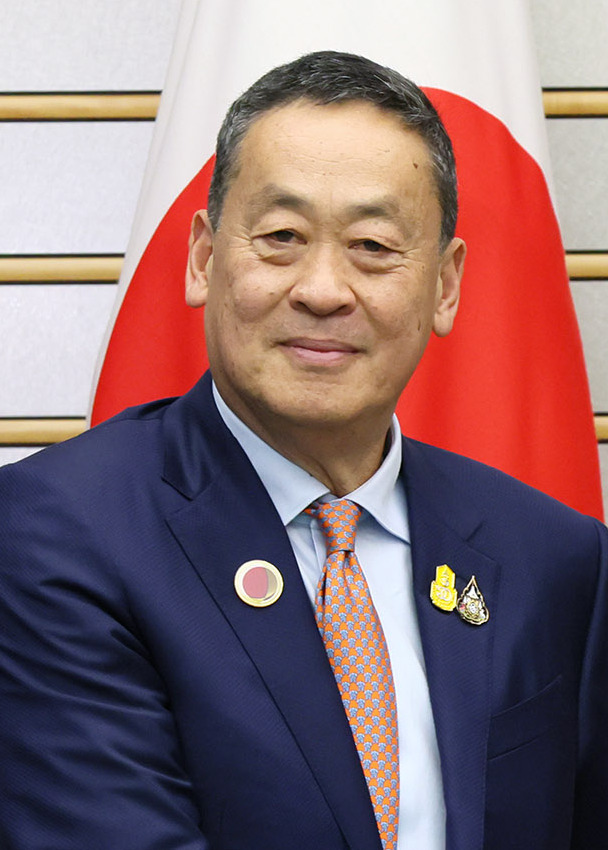
เศรษฐา ทวีสิน

| name = เศรษฐา ทวีสิน
| image = PM Srettha Thavisin 2023 (cropped).jpg
| imagesize = 220px
| office = นายกรัฐมนตรีไทย
| term_start = 22 สิงหาคม พ.ศ. 2566 ประกาศแต่งตั้งนายกรัฐมนตรี ราชกิจจานุเบกษา เล่ม ๑๔๐ ตอนพิเศษ ๒๐๑ ง หน้า ๑ วันที่ ๒๓ สิงหาคม พ.ศ. ๒๕๖๖
| term_end = 14 สิงหาคม พ.ศ. 2567 () ศาลรัฐธรรมนูญวินิจฉัยให้พ้นจากตำแหน่งนายกรัฐมนตรีไทย วันที่ ๑๔ สิงหาคม พ.ศ. ๒๕๖๗
| monarch = พระบาทสมเด็จพระวชิรเกล้าเจ้าอยู่หัว
| predecessor = ประยุทธ์ จันทร์โอชา
| successor = ภูมิธรรม เวชยชัย
| office1 = รัฐมนตรีว่าการกระทรวงการคลังของไทย|รัฐมนตรีว่าการกระทรวงการคลัง
| predecessor1 = อาคม เติมพิทยาไพสิฐ
| successor1 = พิชัย ชุณหวชิร
| deputyminister1 = กฤษฎา จีนะวิจารณะจุลพันธ์ อมรวิวัฒน์
| termstart1 = 1 กันยายน พ.ศ. 2566
| termend1 = 27 เมษายน พ.ศ. 2567()
| primeminister1 = "ตนเอง"
| birth_place = จังหวัดพระนคร ประเทศไทย
| father = อำนวย ทวีสิน
| mother = ชดช้อย ทวีสิน
| party = พรรคเพื่อไทย|เพื่อไทย (2565–ปัจจุบัน)
| residence = ทำเนียบรัฐบาลบ้านพิษณุโลก
| alma_mater = โรงเรียนสาธิตมหาวิทยาลัยศรีนครินทรวิโรฒ ประสานมิตรมหาวิทยาลัยแมสซาชูเซตส์มหาวิทยาลัยบัณฑิตศึกษาแคลร์มอนต์
| signature = Srettha Thavisin signature (2024-03-20).svg
| net_worth = 659.39 ล้านบาท (พ.ศ. 2566)
| order = คนที่ 30
| caption = เศรษฐา ใน พ.ศ. 2566
| termend2 = 27 เมษายน พ.ศ. 2567()
เศรษฐา ทวีสิน (เกิด 15 กุมภาพันธ์ พ.ศ. 2505) ชื่อเล่น นิด เป็นนักธุรกิจและนักการเมืองชาวไทย นายกรัฐมนตรีไทยคนที่ 30 อดีตรัฐมนตรีว่าการกระทรวงการคลังของไทย|รัฐมนตรีว่าการกระทรวงการคลัง ภายหลังได้มีการลงมติเลือกนายกรัฐมนตรีไทย พ.ศ. 2566|การประชุมร่วมกันของรัฐสภาในวันที่ 22 สิงหาคม พ.ศ. 2566 เศรษฐาในฐานะรายชื่อบุคคลที่ได้รับเสนอชื่อเป็นนายกรัฐมนตรีไทย พ.ศ. 2566|บุคคลซึ่งสมควรได้รับแต่งตั้งเป็นนายกรัฐมนตรีของพรรคเพื่อไทย ได้รับความเห็นชอบให้ดำรงตำแหน่งนายกรัฐมนตรีถัดจาก พลเอก ประยุทธ์ จันทร์โอชา
เขาได้รับการศึกษาในสหรัฐ ต่อมาเขาร่วมก่อตั้ง บมจ.แสนสิริ ใน พ.ศ. 2531 ซึ่งต่อมากลายเป็นธุรกิจพัฒนาอสังหาริมทรัพย์ที่มีชื่อเสียงแห่งหนึ่งของประเทศไทย และทำให้เขาเป็นนักธุรกิจอสังหาริมทรัพย์ที่ทรงอิทธิพล ในฐานะประธานอำนวยการและกรรมการผู้จัดการใหญ่ของบริษัทดังกล่าว ก่อนลาออกเพื่อเข้าสู่เส้นทางการเมือง 'เศรษฐา ทวีสิน' ลาออกทุกตำแหน่งในแสนสิริ มีผล 3 เม.ย. ตั้ง 'อภิชาติ' รักษาการแทน, 4 เมษายน 2566, เขาเป็นคนสนิทของทั้งทักษิณ ชินวัตร และยิ่งลักษณ์ ชินวัตร อดีตนายกรัฐมนตรีไทย|นายกรัฐมนตรี ต่อมาได้รับการแต่งตั้งจากพรรคเพื่อไทยให้ทำหน้าที่เป็นประธานที่ปรึกษาของแพทองธาร ชินวัตร บุตรสาวคนเล็กของทักษิณ ซึ่งเป็นหัวหน้าพรรคเพื่อไทย อีกทั้งเป็นหนึ่งในสามแคนดิเดตจากพรรคเพื่อไทยในการเลือกตั้งสมาชิกสภาผู้แทนราษฎรไทยเป็นการทั่วไป พ.ศ. 2566|การเลือกตั้งทั่วไป พ.ศ. 2566 ร่วมกับแพทองธาร และชัยเกษม นิติสิริ อดีตอัยการสูงสุด
หลังพรรคก้าวไกลไม่สามารถจัดตั้งรัฐบาลได้ และมอบสิทธิ์ดังกล่าวให้พรรคเพื่อไทย ทางพรรคได้รวบรวมเสียงจัดตั้งรัฐบาล และเสนอชื่อเขาให้รัฐสภาไทย|รัฐสภาพิจารณา เขาได้รับการลงมติเลือกนายกรัฐมนตรีไทย พ.ศ. 2566|การลงมติเห็นชอบจากสมาชิกรัฐสภาตามเกณฑ์ที่กำหนด และต่อมาพระบาทสมเด็จพระวชิรเกล้าเจ้าอยู่หัว ทรงพระกรุณาโปรดเกล้าฯ ให้แต่งตั้งเขาดำรงตำแหน่งนายกรัฐมนตรี หลังจากนั้นเขาพบหารือกับทั้งนักธุรกิจจากบริษัทชั้นนำขนาดใหญ่ และว่าที่ผู้บัญชาการเหล่าทัพ ต่อมาพระบาทสมเด็จพระวชิรเกล้าเจ้าอยู่หัวทรงพระกรุณาโปรดเกล้าฯ แต่งตั้งคณะรัฐมนตรีไทย คณะที่ 63|คณะรัฐมนตรี ซึ่งเขาควบตำแหน่งรัฐมนตรีว่าการกระทรวงการคลังของไทย|รัฐมนตรีว่าการกระทรวงการคลังอีกตำแหน่งหนึ่งด้วย เพื่อดำเนินโครงการเติมเงินผ่านกระเป๋าเงินดิจิทัล 10,000 บาทตามที่ได้หาเสียงไว้ โดยเขาเป็นประธานคณะกรรมการนโยบายของโครงการนี้
== ปฐมวัยและการศึกษา ==
เศรษฐา ทวีสิน เกิดเมื่อวันที่ 15 กุมภาพันธ์ พ.ศ. 2505 ที่จังหวัดพระนคร โดยเติบโตในครอบครัวที่มีฐานะร่ำรวย เขาเป็นบุตรเพียงคนเดียวของร้อยเอก อำนวย ทวีสิน คือ... แพทย์ผู้ให้ด้วยหัวใจ ธาดา ยิบอินซอย และชดช้อย ทวีสิน (สกุลเดิม จูตระกูล) โดยบิดาเสียชีวิตตั้งแต่เขาอายุสามขวบ ครอบครัวฝั่งบิดามีเชื้อสายชาวฮกเกี้ยน|จีนฮกเกี้ยนและชาวญวน|เวียดนามจากต้นตระกูลคือ เซ็ก แซ่กอ กับนางหว่าง ส่วนครอบครัวฝั่งยายสืบมาจากเลนำคิน ชาวจีนแคะจากประเทศอินโดนีเซีย ที่เข้ามาตั้งรกรากในประเทศไทย
เขามีศักดิ์เป็นหลานอาของคุณหญิงพิมพา สุนทรางกูร ภริยาของพลเอก ประจวบ สุนทรางกูร อดีตรายพระนามและชื่ออธิบดีกรมตำรวจและผู้บัญชาการตำรวจแห่งชาติของไทย|อธิบดีกรมตำรวจ และอดีตรัฐมนตรีว่าการกระทรวงมหาดไทยของไทย|รัฐมนตรีว่าการกระทรวงมหาดไทย ส่วนสายสกุลทางมารดาเกี่ยวข้องกับตระกูลนักธุรกิจไทยเชื้อสายจีน 5 ตระกูล ได้แก่ ยิบอินซอย, จักกะพาก, จูตระกูล, ตระกูลล่ำซำ|ล่ำซำ และบุรณศิริ
เขาสำเร็จการศึกษาระดับประถมศึกษาที่โรงเรียนสาธิตมหาวิทยาลัยศรีนครินทรวิโรฒ ประสานมิตร เปิดประวัติ เศรษฐา ทวีสิน ว่าที่นายกรัฐมนตรีคนที่30 ปริญญาตรีสาขาเศรษฐศาสตร์ มหาวิทยาลัยแมสซาชูเซตส์ และปริญญาโท สาขาการเงิน มหาวิทยาลัยบัณฑิตศึกษาแคลร์มอนต์ (Claremont Graduate University) ในสหรัฐ
== การทำงาน ==
หลังจากสำเร็จการศึกษาใน พ.ศ. 2529 เขาเดินทางกลับมาทำงานที่ประเทศไทยในฐานะผู้ช่วยผู้จัดการผลิตภัณฑ์ของพรอคเตอร์ แอนด์ แกมเบิล (Procter & Gamble) เป็นระยะเวลา 4 ปี ต่อมาเขาร่วมกับอภิชาติ จูตระกูล และวันจักร์ บุรณศิริ ซึ่งทั้งสามเป็นลูกพี่ลูกน้องกันผ่านสายสกุลฝั่งมารดา ก่อตั้งแสนสิริใน พ.ศ. 2531 ซึ่งกลายเป็นหนึ่งในธุรกิจพัฒนาอสังหาริมทรัพย์ที่ใหญ่ที่สุดในประเทศไทย โดยภาระหน้าที่ส่วนใหญ่ของเขาประกอบด้วยการวางแผนเชิงยุทธศาสตร์, การบริหาร และการขับเคลื่อนธุรกิจที่กำลังเติบโตตามแผนของคณะกรรมการบริหารบริษัท
ใน พ.ศ. 2563 เขาซื้อที่ดินที่แพงที่สุด ราคา 3.9 ล้านบาทต่อตารางวา บนถนนสารสินติดกับสวนลุมพินี ซึ่งเดิมเป็นที่ตั้งอาคารสำนักงานของ บมจ. ที ไลฟ์ ประกันชีวิต ด้วยการบริหารจัดการของเขา แสนสิริยังคงสามารถเติบโตได้แม้จะอยู่ในช่วงการระบาดทั่วของโควิด-19 และก่อนได้รับการเสนอในรายชื่อบุคคลที่ได้รับเสนอชื่อเป็นนายกรัฐมนตรีไทย พ.ศ. 2566|บัญชีรายชื่อผู้สมควรดำรงตำแหน่งนายกรัฐมนตรีของพรรคเพื่อไทยสำหรับการเลือกตั้งสมาชิกสภาผู้แทนราษฎรไทยเป็นการทั่วไป พ.ศ. 2566|การเลือกตั้งทั่วไป พ.ศ. 2566 เขาได้โอนหุ้นทั้งหมดในแสนสิริ คิดเป็นสัดส่วน 4.4% ของทุนจดทะเบียนบริษัทในวันที่ 8 มีนาคม พ.ศ. 2566 ให้กับชนัญดา ทวีสิน ผู้เป็นบุตรสาวของเขา
== งานการเมือง ==
ระหว่างวิกฤตการณ์การเมืองไทย พ.ศ. 2556–2557 เขาได้ต่อต้านการเคลื่อนไหวของกลุ่ม กปปส. จนกระทั่งภายหลังการรัฐประหารในประเทศไทย พ.ศ. 2557 เขาเป็นหนึ่งในบุคคลที่ถูกคณะรักษาความสงบแห่งชาติซึ่งนำโดย พลเอก ประยุทธ์ จันทร์โอชา เรียกให้เข้ารายงานตัวที่หอประชุมกองทัพบก เทเวศร์ หลังจากนั้น เมื่อเกิดการระบาดทั่วของโควิด-19 ในประเทศไทย|การระบาดทั่วของโควิด-19 และการประท้วงในประเทศไทย พ.ศ. 2563–2564|การประท้วงซึ่งนำโดยกลุ่มเยาวชน เศรษฐาได้วิจารณ์การบริหารสถานการณ์ดังกล่าวของคณะรัฐมนตรีไทย คณะที่ 62|รัฐบาลซึ่งมีประยุทธ์เป็นนายกรัฐมนตรีในขณะนั้น
เมื่อวันที่ 27 กุมภาพันธ์ พ.ศ. 2566 พรรคเพื่อไทยได้แต่งตั้งให้เขาเป็นประธานที่ปรึกษาหัวหน้าครอบครัวเพื่อไทย โดยมีหน้าที่ให้คำปรึกษาหรือดำเนินการตามที่แพทองธาร ชินวัตร หัวหน้าครอบครัวเพื่อไทยมอบหมาย
=== การเลือกตั้ง สส. เป็นการทั่วไป พ.ศ. 2566 ===
ไฟล์:Srettha Thavisin - 20230326.jpg|220px|thumb|เศรษฐา ทวีสิน ในสัมภาษณ์การหาเสียง|left
ในการเลือกตั้งสมาชิกสภาผู้แทนราษฎรไทยเป็นการทั่วไป พ.ศ. 2566|การเลือกตั้งทั่วไป พ.ศ. 2566 เขาได้รับเลือกให้เป็นหนึ่งในสามรายชื่อบุคคลที่ได้รับเสนอชื่อเป็นนายกรัฐมนตรีไทย พ.ศ. 2566|บุคคลซึ่งสมควรได้รับแต่งตั้งเป็นนายกรัฐมนตรี (แคนดิเดต) ของพรรคเพื่อไทยในวันที่ 5 เมษายน พ.ศ. 2566 ตามคาด! เพื่อไทย ยื่น 3 ชื่อแคนดิเดตนายกฯ ‘อุ๊งอิ๊ง-เศรษฐา-ชัยเกษม’ เขามักได้รับความนิยมตามหลังแพทองธารในผลสำรวจบุคคลที่สนับสนุนให้ดำรงตำแหน่งนายกรัฐมนตรี เขาเริ่มหาเสียงจากเขตคลองเตยในกรุงเทพมหานคร และกล่าวสุนทรพจน์ครั้งแรกที่จังหวัดพิจิตร ต้นเดือนเมษายน เขาประกาศว่าหากตนเป็นนายกรัฐมนตรี จะดำเนินโครงการเติมเงินผ่านกระเป๋าเงินดิจิทัล 10,000 บาท ให้กับประชาชนสัญชาติไทยอายุ 16 ปีขึ้นไปทุกคน กลางเดือนเดียวกัน เขากล่าวที่จังหวัดเลยว่า พรรคเพื่อไทยจะไม่จัดตั้งรัฐบาลร่วมกับพรรคพลังประชารัฐและพรรครวมไทยสร้างชาติ เพราะเป็นพรรคที่จัดตั้งขึ้นเพื่อสืบทอดอำนาจของคณะรักษาความสงบแห่งชาติ ที่มีส่วนร่วมในการรัฐประหารในประเทศไทย พ.ศ. 2557|รัฐประหาร พ.ศ. 2557
หลังการเลือกตั้งในวันที่ 14 พฤษภาคม พรรคเพื่อไทยได้รับคะแนนเสียงเป็นลำดับที่สองตามหลังพรรคก้าวไกล และเข้าร่วมจัดตั้งรัฐบาลของพรรคก้าวไกลร่วมกับอีก 6 พรรค โดยมีการลงนามบันทึกความเข้าใจร่วมกัน ในช่วงเวลาดังกล่าวเศรษฐาสนับสนุนพิธา ลิ้มเจริญรัตน์ ซึ่งเป็นแคนดิเดตนายกรัฐมนตรีของพรรคก้าวไกลมาโดยตลอด อย่างไรก็ดี ในการพิจารณาให้ความเห็นชอบบุคคลซึ่งสมควรได้รับการแต่งตั้งนายกรัฐมนตรีครั้งแรกของที่ประชุมร่วมรัฐสภาไทย|รัฐสภา (ซึ่งประกอบด้วยสภาผู้แทนราษฎรไทย ชุดที่ 26|สภาผู้แทนราษฎร และวุฒิสภาไทย ชุดที่ 12|วุฒิสภา) เมื่อวันที่ 13 กรกฎาคม พิธาได้รับคะแนนเสียงเห็นชอบให้ดำรงตำแหน่งนายกรัฐมนตรีไม่ถึงกึ่งหนึ่งของจำนวนสมาชิกทั้งหมดของรัฐสภาตามที่รัฐธรรมนูญแห่งราชอาณาจักรไทย พุทธศักราช 2560|รัฐธรรมนูญ พ.ศ. 2560 กำหนด ต่อมาในวันที่ 19 กรกฎาคม รัฐสภามีมติห้ามเสนอชื่อพิธาซ้ำในสมัยประชุมเดียวกัน ส่งผลให้พรรคก้าวไกลมอบสิทธิ์การเป็นแกนนำจัดตั้งรัฐบาลให้พรรคเพื่อไทย โดยพรรคเพื่อไทยได้ยกเลิกบันทึกความเข้าใจฉบับดังกล่าว ต่อมาพรรคภูมิใจไทยเข้าร่วมรัฐบาลในวันที่ 7 สิงหาคม
ภายหลังศาลรัฐธรรมนูญ (ประเทศไทย)|ศาลรัฐธรรมนูญตีตกคำร้องจากผู้ตรวจการแผ่นดินให้สืบสวนการขัดแย้งต่อรัฐธรรมนูญของมติรัฐสภาที่ห้ามไม่ให้เสนอชื่อพิธาอีกครั้ง ทำให้พรรคเพื่อไทยมีมติเสนอชื่อเศรษฐาให้ที่ประชุมร่วมกันของรัฐสภาพิจารณาให้ความเห็นชอบในการดำรงตำแหน่งนายกรัฐมนตรี หลังจากนั้นพรรคพลังประชารัฐและพรรครวมไทยสร้างชาติก็เข้าร่วมรัฐบาลของพรรคเพื่อไทยเช่นกัน แม้จะขัดกับสัญญาที่ให้ไว้ก่อนการเลือกตั้ง แต่เศรษฐากล่าวว่ามีความจำเป็น
== การดำรงตำแหน่งนายกรัฐมนตรี ==
ไฟล์:Srettha Thavisin 20230822.jpg|right|thumb|220px|เศรษฐาให้สัมภาษณ์หลังการประชุมร่วมกันของรัฐสภาเพื่อพิจารณาให้ความเห็นชอบบุคคลซึ่งสมควรได้รับการแต่งตั้งเป็นนายกรัฐมนตรีเมื่อ 22 สิงหาคม พ.ศ. 2566 เสร็จสิ้น
ไฟล์:President Biden participates in a family photo with APEC economies and guest economies - 2023.jpg|thumb|เศรษฐาถ่ายภาพร่วมกับผู้นำเอเปคในการประชุมที่ซานฟรานซิสโกเมื่อเดือนพฤศจิกายน พ.ศ. 2566
ในการลงมติเลือกนายกรัฐมนตรีไทย พ.ศ. 2566|การพิจารณาให้ความเห็นชอบบุคคลซึ่งสมควรได้รับการแต่งตั้งเป็นนายกรัฐมนตรีรอบที่ 3 เมื่อวันที่ 22 สิงหาคม พ.ศ. 2566 นายแพทย์ ชลน่าน ศรีแก้ว หัวหน้าพรรคเพื่อไทย ได้เสนอชื่อ เศรษฐา ทวีสิน ให้รัฐสภาพิจารณาให้ความเห็นชอบ และเขาได้รับคะแนนเสียงเห็นชอบ 482 เสียง จากจำนวนสมาชิกที่ลงคะแนนทั้งหมด 728 คน ซึ่งเกินกึ่งหนึ่งของจำนวนสมาชิกทั้งหมดของรัฐสภาตามรัฐธรรมนูญ ส่งผลให้เศรษฐาได้ดำรงตำแหน่งนายกรัฐมนตรีไทยคนที่ 30 และคะแนนเห็นชอบส่วนหนึ่งในครั้งนี้มาจากอดีตสมาชิกของคณะรัฐประหารที่เคยมีส่วนร่วมในการรัฐประหารรัฐบาลของพรรคเพื่อไทยทั้ง 2 ครั้ง คือ คณะมนตรีความมั่นคงแห่งชาติ อาทิ พลตำรวจเอก เสรีพิศุทธ์ เตมียเวส หัวหน้าพรรคเสรีรวมไทย และคณะรักษาความสงบแห่งชาติ อาทิ พลเอก ปรีชา จันทร์โอชา, พลตำรวจเอก อดุลย์ แสงสิงแก้ว, พลเอก ธนะศักดิ์ ปฏิมาประกร, พลอากาศเอก ประจิน จั่นตอง เป็นต้น มติรัฐสภา 482:165 โหวต เศรษฐา ทวีสิน นั่งนายกฯ 100 วันหลังเลือกตั้ง เศรษฐาจึงเป็นนายกรัฐมนตรีคนแรกที่ได้รับการเห็นชอบจากสมาชิกคณะรัฐประหารทั้ง 2 คณะข้างต้นไฟล์:US Emb Kodec met TH PM Srettha Thavisin, 7 Sept 2023 04.jpg|thumb|เศรษฐาพบกับเอกอัครราชทูตสหรัฐ รอเบิร์ต เอฟ. โกเด็ก ที่ที่ทำการพรรคเพื่อไทยใน พ.ศ. 2566
ไฟล์:TH PM Srettha Thavisin at the 78th UNGA, Sept 22, 2023.webp|thumb|เศรษฐากล่าวสุนทรพจน์ที่สมัชชาใหญ่แห่งสหประชาชาติครั้งที่ 78 ใน พ.ศ. 2566
พระบาทสมเด็จพระวชิรเกล้าเจ้าอยู่หัว มีพระบรมราชโองการแต่งตั้งเศรษฐาเป็นนายกรัฐมนตรีคนที่ 30 ของประเทศไทย แทนที่ พลเอก ประยุทธ์ จันทร์โอชา เมื่อวันที่ 22 สิงหาคม พ.ศ. 2566 โดยมีพิธีรับสนองพระบรมราชโองการในช่วงเย็นของวันถัดมา ณ ที่ทำการพรรคเพื่อไทย ต่อมาในวันที่ 24 สิงหาคม เศรษฐาได้เข้าพบ พล.อ.ประยุทธ์ ที่ทำเนียบรัฐบาลไทย|ทำเนียบรัฐบาล นับเป็นครั้งแรกนับตั้งแต่การปฏิวัติสยาม พ.ศ. 2475|การปฏิวัติ พ.ศ. 2475 ที่นายกรัฐมนตรีซึ่งได้รับการแต่งตั้งใหม่ เข้าพบนายกรัฐมนตรีผู้ปฏิบัติหน้าที่ในรัฐบาลรักษาการ วันต่อมาเขาลงพื้นที่ครั้งแรกหลังดำรงตำแหน่งนายกรัฐมนตรีที่จังหวัดภูเก็ตและต่อไปยังจังหวัดพังงาในวันรุ่งขึ้น ทั้งนี้ การเดินทางดังกล่าวเป็นไปในนามพรรคเพื่อไทย
ต่อมาเขาได้พบกับนักธุรกิจชั้นนำ ได้แก่ วิชิต สุรพงษ์ชัย กับ อาทิตย์ นันทวิทยา จากธนาคารไทยพาณิชย์, ฐาปน สิริวัฒนภักดี จากไทยเบฟเวอเรจ, ศุภชัย เจียรวนนท์ จากเครือเจริญโภคภัณฑ์, ปลิว ตรีวิศวเวทย์ จาก ช.การช่าง, อัยยวัฒน์ ศรีวัฒนประภา จากคิง เพาเวอร์, จรีพร จารุกรสกุล จากดับบลิวเอชเอ คอร์ปอเรชั่น รวมถึงสนั่น อังอุบลกุล ประธานสภาหอการค้าแห่งประเทศไทย ถัดมาเขาได้พบกับสุพัฒนพงษ์ พันธ์มีเชาว์ และหม่อมหลวงชโยทิต กฤดากร บุคลากรในทีมเศรษฐกิจของพรรครวมไทยสร้างชาติ ซึ่งมีกระแสข่าวว่าจะได้โควต้ารัฐมนตรีว่าการกระทรวงพลังงาน หลังการหารือดังกล่าว เศรษฐาประกาศว่าจะลดค่าไฟฟ้าและค่าน้ำมันดีเซลทันทีหลังการประชุมคณะรัฐมนตรีนัดแรก
ในวันที่ 1 กันยายน พ.ศ. 2566 พระบาทสมเด็จพระวชิรเกล้าเจ้าอยู่หัว มีพระบรมราชโองการโปรดเกล้าฯ แต่งตั้งคณะรัฐมนตรีใหม่ โดยเศรษฐาควบตำแหน่งรัฐมนตรีว่าการกระทรวงการคลังของไทย|รัฐมนตรีว่าการกระทรวงการคลัง สองวันต่อมาเขาพร้อมด้วย ปานปรีย์ พหิทธานุกร รายชื่อรองนายกรัฐมนตรีไทย|รองนายกรัฐมนตรีและรัฐมนตรีว่าการกระทรวงการต่างประเทศของไทย|รัฐมนตรีว่าการกระทรวงการต่างประเทศ และสุทิน คลังแสง รัฐมนตรีว่าการกระทรวงกลาโหมของไทย|รัฐมนตรีว่าการกระทรวงกลาโหม ได้ร่วมรับประทานอาหารกลางวันและแลกเปลี่ยนความคิดเห็นกับพลเอก ทรงวิทย์ หนุนภักดี ว่าที่รายชื่อผู้บัญชาการทหารสูงสุดของไทย|ผู้บัญชาการทหารสูงสุด, พลเอก เจริญชัย หินเธาว์ ว่าที่รายพระนามและชื่อผู้บัญชาการทหารบกไทย|ผู้บัญชาการทหารบก และพลเรือเอก อะดุง พันธุ์เอี่ยม ว่าที่รายชื่อผู้บัญชาการทหารเรือไทย|ผู้บัญชาการทหารเรือ ณ โรงแรมโรสวู้ด กรุงเทพ ถนนเพลินจิต วันถัดจากนั้นเขากล่าวว่าตนกับพลเอกทรงวิทย์จะเข้าร่วมประชุมสมัชชาใหญ่แห่งสหประชาชาติในช่วงกลางเดือนกันยายน เนื่องจากมีประเด็นการเจรจาด้านความมั่นคงกับสหรัฐ
เศรษฐาได้นำคณะรัฐมนตรีชุดใหม่ รวมจำนวน 33 คน เข้าเฝ้าทูลละอองธุลีพระบาทถวายสัตย์ปฏิญาณก่อนเข้ารับหน้าที่ ในช่วงบ่ายของวันที่ 5 กันยายน หลังจากนั้นเขากล่าวว่ารัฐบาลจะฟื้นฟูนิติธรรม|หลักนิติธรรมที่เข้มแข็ง มีประสิทธิภาพ โปร่งใส ภายใต้หลักการมีส่วนร่วมของประชาชน และจะสร้างความเท่าเทียมเพื่อเปลี่ยนไทยสู่ประเทศที่มีความมั่นคง มั่งคั่ง ยั่งยืนในอนาคต ในวันรุ่งขึ้นเขาได้นัดประชุมคณะรัฐมนตรีเป็นกรณีพิเศษ อีกทั้งมีการเผยแพร่การแถลงนโยบายของคณะรัฐมนตรีไทย คณะที่ 63|คำแถลงนโยบายต่อรัฐสภาแก่สื่อมวลชน
เขาลงพื้นที่ภาคอีสาน (ประเทศไทย)|ภาคตะวันออกเฉียงเหนือครั้งแรกในฐานะนายกรัฐมนตรีเมื่อวันที่ 7 กันยายน พ.ศ. 2566 ก่อนการแถลงนโยบายของคณะรัฐมนตรีไทย คณะที่ 63|แถลงนโยบายต่อรัฐสภาในอีก 4 วันถัดจากนั้น ภายหลังเสร็จสิ้นการแถลงนโยบายซึ่งใช้เวลา 2 วัน (11 และ 12 กันยายน) คณะรัฐมนตรีจึงประชุมอย่างเป็นทางการนัดแรกในวันรุ่งขึ้น (13 กันยายน) โดยเขาได้แต่งตั้งคณะกรรมการยุทธศาสตร์ซอฟต์พาวเวอร์แห่งชาติ โดยมีตนเองเป็นประธานกรรมการ, แพทองธาร ชินวัตร เป็นรองประธานกรรมการ และมีกรรมการอื่น เช่น ชฎาทิพ จูตระกูล, พิมล ศรีวิกรม์, หม่อมราชวงศ์เฉลิมชาตรี ยุคล, ดวงฤทธิ์ บุนนาค ,เสริมคุณ คุณาวงศ์,วิเชียร ฤกษ์ไพศาล เป็นต้น โดยมีนายแพทย์ สุรพงษ์ สืบวงศ์ลี เป็นกรรมการและเลขานุการ เขายังแต่งตั้งนลินี ทวีสิน เป็นผู้แทนการค้าไทยอีกด้วย 2 วันถัดมา (15 กันยายน) เขาได้แต่งตั้งคณะที่ปรึกษานายกรัฐมนตรี โดยมีกิตติรัตน์ ณ ระนอง อดีตรองนายกรัฐมนตรีและรัฐมนตรีว่าการกระทรวงการคลังในคณะรัฐมนตรีไทย คณะที่ 60|รัฐบาลยิ่งลักษณ์ ชินวัตร เป็นประธานที่ปรึกษา
ต่อมาเมื่อวันที่ 3 ตุลาคม พ.ศ. 2566 คณะรัฐมนตรีมีมติเห็นชอบให้แต่งตั้งคณะกรรมการอีก 2 ชุด คือ คณะกรรมการนโยบายโครงการเติมเงินผ่านกระเป๋าเงินดิจิทัล 10,000 บาท และพระราชพิธีมหามงคลเฉลิมพระชนมพรรษา 6 รอบ 28 กรกฎาคม 2567#คณะกรรมการจัดงานเฉลิมพระเกียรติ|คณะกรรมการอำนวยการจัดงานพระราชพิธีมหามงคลเฉลิมพระชนมพรรษา 6 รอบ 28 กรกฎาคม 2567 โดยตนเองเป็นประธานกรรมการทั้ง 2 ชุด ในวันเดียวกันเกิดเหตุกราดยิงที่สยามพารากอน เขาสั่งการให้พลตำรวจเอก ต่อศักดิ์ สุขวิมล รายพระนามและชื่ออธิบดีกรมตำรวจและผู้บัญชาการตำรวจแห่งชาติของไทย|ผู้บัญชาการตำรวจแห่งชาติ พร้อมด้วยคณะทำงาน ลงพื้นที่ติดตามสถานการณ์ และรายงานความคืบหน้าเหตุการณ์ที่เกิดขึ้นให้ทราบเป็นระยะ ภายหลังเหตุการณ์สงบลง เขาได้กล่าวแสดงความเสียใจและให้กำลังใจแก่ครอบครัวของผู้เสียชีวิตและผู้บาดเจ็บ อีกทั้งได้เข้าตรวจสอบสถานที่เกิดเหตุ และเยี่ยมผู้ได้รับบาดเจ็บ ในช่วงค่ำวันเดียวกัน วันต่อมาในพิธีเปิดโซนเอสซีบี เอกซ์ เน็กซ์ เทค ในอาคารดังกล่าว เขากล่าวว่าจะไม่ให้เกิดเหตุการณ์กราดยิงเช่นนี้อีก และว่ารัฐบาลให้ความสำคัญกับการป้องกันและความปลอดภัยของประชาชน นายกรัฐมนตรีเปิดงาน “SCBX NEXT TECH” เทคคอมมูนิตี้แห่งโลกอนาคตในยุคดิจิทัล สร้างกลุ่มคนดิจิทัล ขับเคลื่อนการพัฒนาเศรษฐกิจและสังคมของประเทศ ให้มีความเจริญก้าวหน้า อีกทั้งกล่าวว่ามีกำหนดเดินทางไปพบเอกอัครราชทูตสาธารณรัฐประชาชนจีนเพื่อรายงานเหตุการณ์และขอโทษด้วยตนเอง
ต่อมาเมื่อวันที่ 3 มีนาคม พ.ศ. 2567 คณะรัฐมนตรีมีมติแต่งตั้งคณะกรรมการกำหนดเป้าหมายและนโยบายกำลังคนภาครัฐเพื่อดำเนินงานต่อเนื่องจากสมัยรัฐบาลประยุทธ์ โดยเศรษฐาเป็นรองประธานกรรมการในฐานะรัฐมนตรีว่าการกระทรวงการคลังของไทย|รัฐมนตรีว่าการกระทรวงการคลัง
ในวันที่ 27 เมษายน พ.ศ. 2567 ได้มีพระบรมราชโองการโปรดเกล้าฯ ซึ่งเศรษฐาเป็นผู้รับสนองพระบรมราชโองการในฐานะนายกรัฐมนตรี ให้เขาพ้นจากตำแหน่งรัฐมนตรีว่าการกระทรวงการคลัง โดยพิชัย ชุณหวชิร มารับตำแหน่งแทนอนึ่งลายมือชื่อในธนบัตรไทยของนายเศรษฐาแตกต่างจากลายมือชื่อในหนังสือราชการอย่างสิ้นเชิง
ต่อมาเมื่อวันที่ 14 สิงหาคม พ.ศ. 2567 ศาลรัฐธรรมนูญได้วินิจฉัยถอดถอนเศรษฐาพ้นจากตำแหน่งนายกรัฐมนตรี จากกรณีทูลเกล้าฯ แต่งตั้งพิชิต ชื่นบาน เป็นรัฐมนตรีประจำสำนักนายกรัฐมนตรีไทย|รัฐมนตรีประจำสำนักนายกรัฐมนตรี ทั้ง ๆ ที่พิชิตเป็นบุคคลที่ขาดคุณสมบัติหรือมีลักษณะต้องห้ามในการดำรงตำแหน่งรัฐมนตรี
== ข้อวิจารณ์ ==
เมื่อวันที่ 17 สิงหาคม พ.ศ. 2566 ชูวิทย์ กมลวิศิษฎ์ ยื่นกล่าวโทษเศรษฐาต่อพลตำรวจเอก สุรเชษฐ์ หักพาล รองผู้บัญชาการตำรวจแห่งชาติ ให้สืบสวนการซื้อที่ดินของเศรษฐาเมื่อปี พ.ศ. 2563 ซึ่งชูวิทย์อ้างว่าเศรษฐาและแสนสิริมีพฤติการณ์หลบเลี่ยงภาษี ต่อมาอุทัย อุทัยแสงสุข ประธานผู้บริหารสายงานปฏิบัติการ บริษัท แสนสิริ จำกัด (มหาชน) ออกแถลงการณ์ชี้แจง โดยระบุว่าสัญญาจะซื้อจะขายที่ดินแปลงดังกล่าวระหว่างแสนสิริกับผู้ขาย กำหนดให้ผู้ขายเป็นผู้รับผิดชอบภาษีอากร ค่าธรรมเนียมและค่าใช้จ่ายในการโอนกรรมสิทธิ์ทั้งหมด ประกอบกับเป็นหน้าที่ตามกฎหมายของผู้ขายในการเสียภาษีอากรข้างต้นด้วย หลังจากนั้นเศรษฐาได้ยื่นฟ้องร้องชูวิทย์ในข้อหาหมิ่นประมาทและเรียกร้องค่าเสียหายจำนวน 500 ล้านบาท
หลังการลงมติรัฐสภาเสียงข้างมากรับรองการเป็นนายกรัฐมนตรีของเศรษฐา เขาถูกวิจารณ์โดยสมบัติ บุญงามอนงค์ ผู้สนับสนุนและลงคะแนนให้พรรคเพื่อไทย รวมถึงคาดหวังให้เศรษฐาดำรงตำแหน่งในช่วงก่อนการเลือกตั้ง ว่าเศรษฐาได้มาซึ่งตำแหน่งจากการ "ถอนตัวจากพรรคฝ่ายประชาธิปไตยแล้วไปจับมือกับพรรคสืบทอดอำนาจ"
ในห้วงการแถลงนโยบายของคณะรัฐมนตรีไทย คณะที่ 63|การแถลงนโยบายของคณะรัฐมนตรีต่อรัฐสภาเมื่อวันที่ 11 กันยายน พ.ศ. 2566 ศิริกัญญา ตันสกุล รองหัวหน้าพรรคก้าวไกลและหัวหน้าทีมเศรษฐกิจของพรรค วิจารณ์คำแถลงนโยบายของรัฐบาลเศรษฐาว่าคลุมเครือและไม่มีเป้าหมายหรือกรอบเวลา ศิริกัญญากล่าวว่า "คำแถลงนโยบายนี้ก็ไม่แตกต่างไปจากเอกสารที่ออกมาก่อนหน้า ไม่ได้บอกอะไร มีแค่คำพูดกว้าง ๆ ไม่มีตัวชี้วัดและมีแต่คำขยายเต็มไปหมด ถ้าบอกว่านี่คือจีพีเอส ประเทศก็คงหลงทาง ว่างเปล่า"
== ชีวิตส่วนตัว ==
ชีวิตของเศรษฐาในช่วงวัยเด็กมักป่วยบ่อย และตรวจพบว่าไตข้างหนึ่งไม่แข็งแรง จึงต้องผ่าตัดเอาไตข้างดังกล่าวออก ด้วยเหตุนี้จึงเน้นรักษาสุขภาพให้แข็งแรง เขามักรับประทานผักก่อนอาหารจานหลักเสมอ ส่องชีวิตและร่างกายที่คนไม่เคยรู้ นายกฯใหม่ “เศรษฐา ทวีสิน” เขาเคยให้สัมภาษณ์ยอมรับว่าตนมีบุคลิกขึงขัง จริงจัง แต่มีความประนีประนอม
ในวันที่ได้รับตำแหน่งนายกรัฐมนตรี เขามีส่วนสูง 192 เซนติเมตร เป็นผู้นำรัฐบาลในกลุ่มสมาคมประชาชาติแห่งเอเชียตะวันออกเฉียงใต้|อาเซียนที่มีความสูงมากที่สุดในประเทศไทย และสูงเป็นอันดับสามของโลก รองจากเอดี รามา นายกรัฐมนตรีประเทศแอลเบเนีย|แอลเบเนีย และอาเล็กซานดาร์ วูชิช ประธานาธิบดีเซอร์เบีย
เขาสมรสกับแพทย์หญิงพักตร์พิไล ทวีสิน|พักตร์พิไล (สกุลเดิม: ปลัดรักษา) มีบุตรด้วยกัน 3 คน เป็นชาย 2 คน และหญิง 1 คน เขายังเป็นหนึ่งในกลุ่มแฟนคลับของสโมสรฟุตบอลลิเวอร์พูล คุยกับ “เศรษฐา ทวีสิน” แฟนหงส์ที่ไม่ตื่นเต้นกับการที่ลิเวอร์พูลจะคว้าแชมป์ลีกในรอบ 30 ปี โดยในยูฟ่าแชมเปียนส์ลีก นัดชิงชนะเลิศ 2018|นัดชิงชนะเลิศของยูฟ่าแชมเปียนส์ลีกเมื่อปี พ.ศ. 2561 เศรษฐาได้จองแพกเกจวีไอพีและร่วมฉลองแชมป์กับลิเวอร์พูลที่โรงแรมในกรุงเคียฟด้วย นอกจากนี้เขายังชอบสะสมกระเป๋าเดินทางขนาดใหญ่ และเคยมีการจัดแสดงคอลเลกชันดังกล่าวต่อสาธารณะในปี พ.ศ. 2565
เขาใช้ทวิตเตอร์|เอกซ์เป็นช่องทางสื่อสารออนไลน์ตั้งแต่ พ.ศ. 2552 ชวน “เศรษฐา ทวีสิน” คุยนอกทวิตเตอร์ ปังทุกประเด็น เศรษฐกิจ-สังคม-การเมือง
== เครื่องราชอิสริยาภรณ์ ==
เศรษฐา ทวีสิน ได้รับพระราชทานเครื่องราชอิสริยาภรณ์ในประเทศ ดังนี้
ราชกิจจานุเบกษา, พระบรมราชโองการ ประกาศ เรื่อง พระราชทานเครื่องราชอิสริยาภรณ์, เล่ม ๑๔๑ ตอนที่ ๔๗ ข หน้า ๑, ๒๐ กรกฎาคม ๒๕๖๗
== ดูเพิ่ม ==
* แสนสิริ
* พรรคเพื่อไทย
* คณะรัฐมนตรีไทย คณะที่ 63
== ลำดับสาแหรก ==
ahnentafel top|width=100%|ลำดับสาแหรกของเศรษฐา ทวีสิน
== อ้างอิง ==

== แหล่งข้อมูลอื่น ==
*
*
สืบตำแหน่ง
| รูปภาพ = Seal of the Office of the Prime Minister of Thailand.svg
| ตำแหน่ง = นายกรัฐมนตรีไทย
| คนที่ = รายชื่อนายกรัฐมนตรีไทย|30 (ครม. คณะรัฐมนตรีไทย คณะที่ 63|63)
| จำนวนตำแหน่ง =
| ก่อนหน้า = ประยุทธ์ จันทร์โอชา
| จำนวนก่อนหน้า =
| ถัดไป = ภูมิธรรม เวชยชัยแพทองธาร ชินวัตร
| จำนวนถัดไป =
| ช่วงเวลา = 22 สิงหาคม พ.ศ. 2566 – 14 สิงหาคม พ.ศ. 2567
หมวดหมู่:เศรษฐา ทวีสิน|
หมวดหมู่:ชาวไทยเชื้อสายแคะ
หมวดหมู่:ชาวไทยเชื้อสายเวียดนาม
หมวดหมู่:ชาวไทยเชื้อสายอินโดนีเซีย
หมวดหมู่:ชาวไทยเชื้อสายฮกเกี้ยน
หมวดหมู่:บุคคลจากกรุงเทพมหานคร
หมวดหมู่:นักธุรกิจชาวไทย
หมวดหมู่:นักการเมืองไทย
หมวดหมู่:นายกรัฐมนตรีไทย
หมวดหมู่:รัฐมนตรีว่าการกระทรวงการคลังไทย
หมวดหมู่:นักการเมืองพรรคเพื่อไทย
หมวดหมู่:บุคคลจากโรงเรียนสาธิตมหาวิทยาลัยศรีนครินทรวิโรฒ ประสานมิตร
หมวดหมู่:บุคคลจากมหาวิทยาลัยบัณฑิตศึกษาแคลร์มอนต์
หมวดหมู่:บุคคลในยุครัชกาลที่ 9